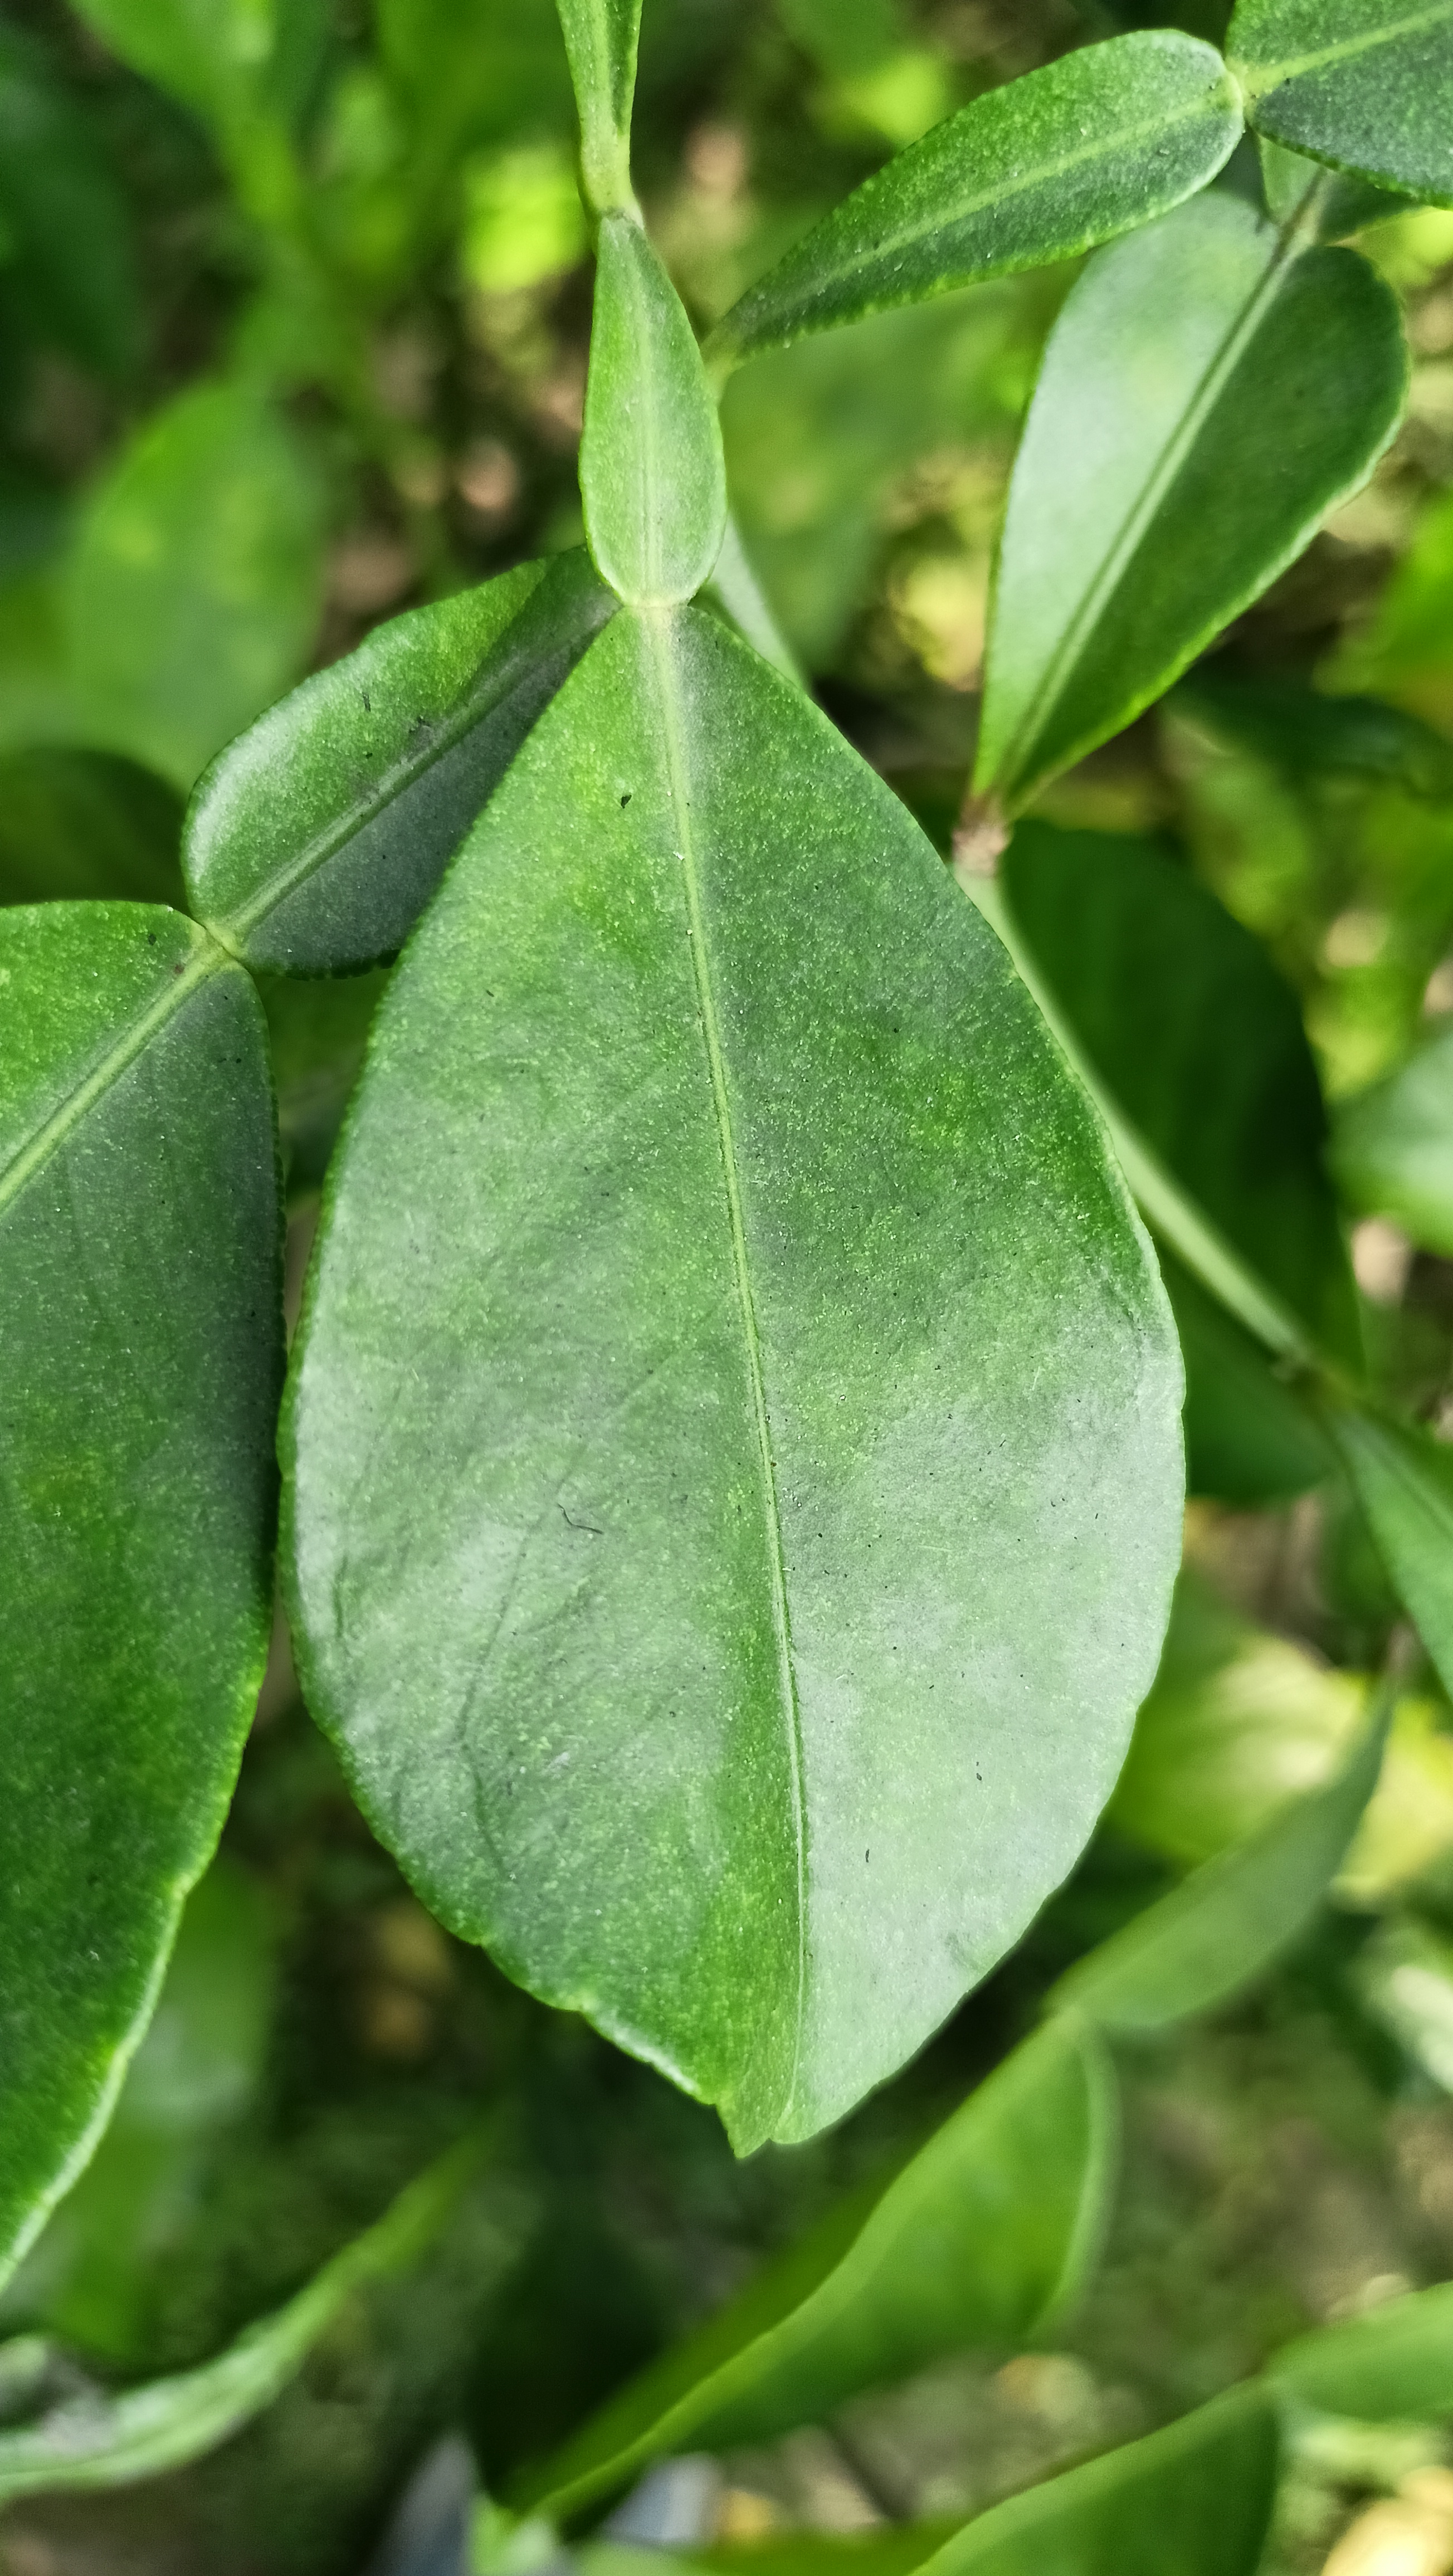
Mandarin leaf variety: Nagpuri